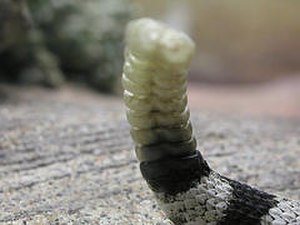
Klapperslanger
halespidsen
"Klapperslanger er en slægt af giftige slanger, der er opkaldt efter den ""rangle"", de har på halen og som bruges som en advarsel, når de føler sig truet. De fleste klapperslanger parrer sig i foråret, og alle arter føder levende unger. Mødrene passer deres afkom i 7-10 dage efter fødslen.